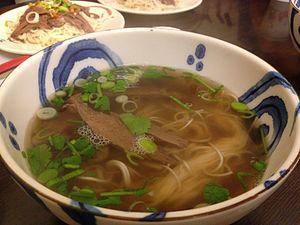
La cuisine du Shaanxi, appelée shancai en Chine, est la cuisine originaire de la province du Shaanxi, dont la capitale est Xi'an.